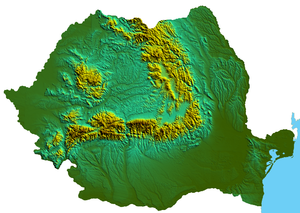
Les Carpates constituent la partie orientale de l’ensemble montagneux situé au centre de l’Europe, dont les Alpes constituent la partie occidentale. Les Carpates et les Alpes partagent les mêmes origines tectoniques et géologiques. Les Carpates s’étendent d'ouest en est sur les territoires de l’Autriche, de la Tchéquie, de la Hongrie, de la Slovaquie, de la Pologne, de la Serbie, de la Roumanie et de l'Ukraine.